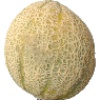
Label: Cantaloupe 2